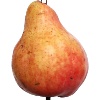
Label: red_pear